Alain Prost

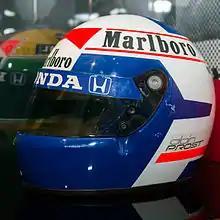
Prost's helmet for the 1988 Formula One season

The 1988 season proved to be a watershed moment for Formula One, as Honda ended its relationship with defending champion Williams and brought their all-conquering RA16 engines to Prost's McLaren. Going into 1988, it was understood that any team that wanted Honda engines would have to sign one of the two Brazilian drivers favored by Honda (which coveted the South American car market): three-time world champion Nelson Piquet, or rising star Ayrton Senna. When McLaren asked Prost for his opinion, Prost suggested Senna, citing his youth and talent. It was a decision he would come to regret.